USCGC Ingham (WHEC-35)

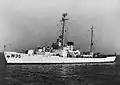
"Ingham" in 1953

"Ingham" earned two Presidential Unit Citations for her service in Operation SEA LORDS and Operation SWIFT RAIDER during the Vietnam War on a deployment from 3 August 1968 to 28 February 1969.